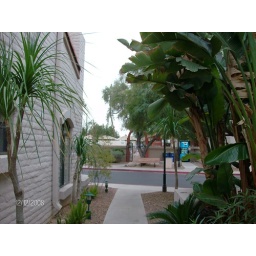
Lush green plants everywhere around the resort